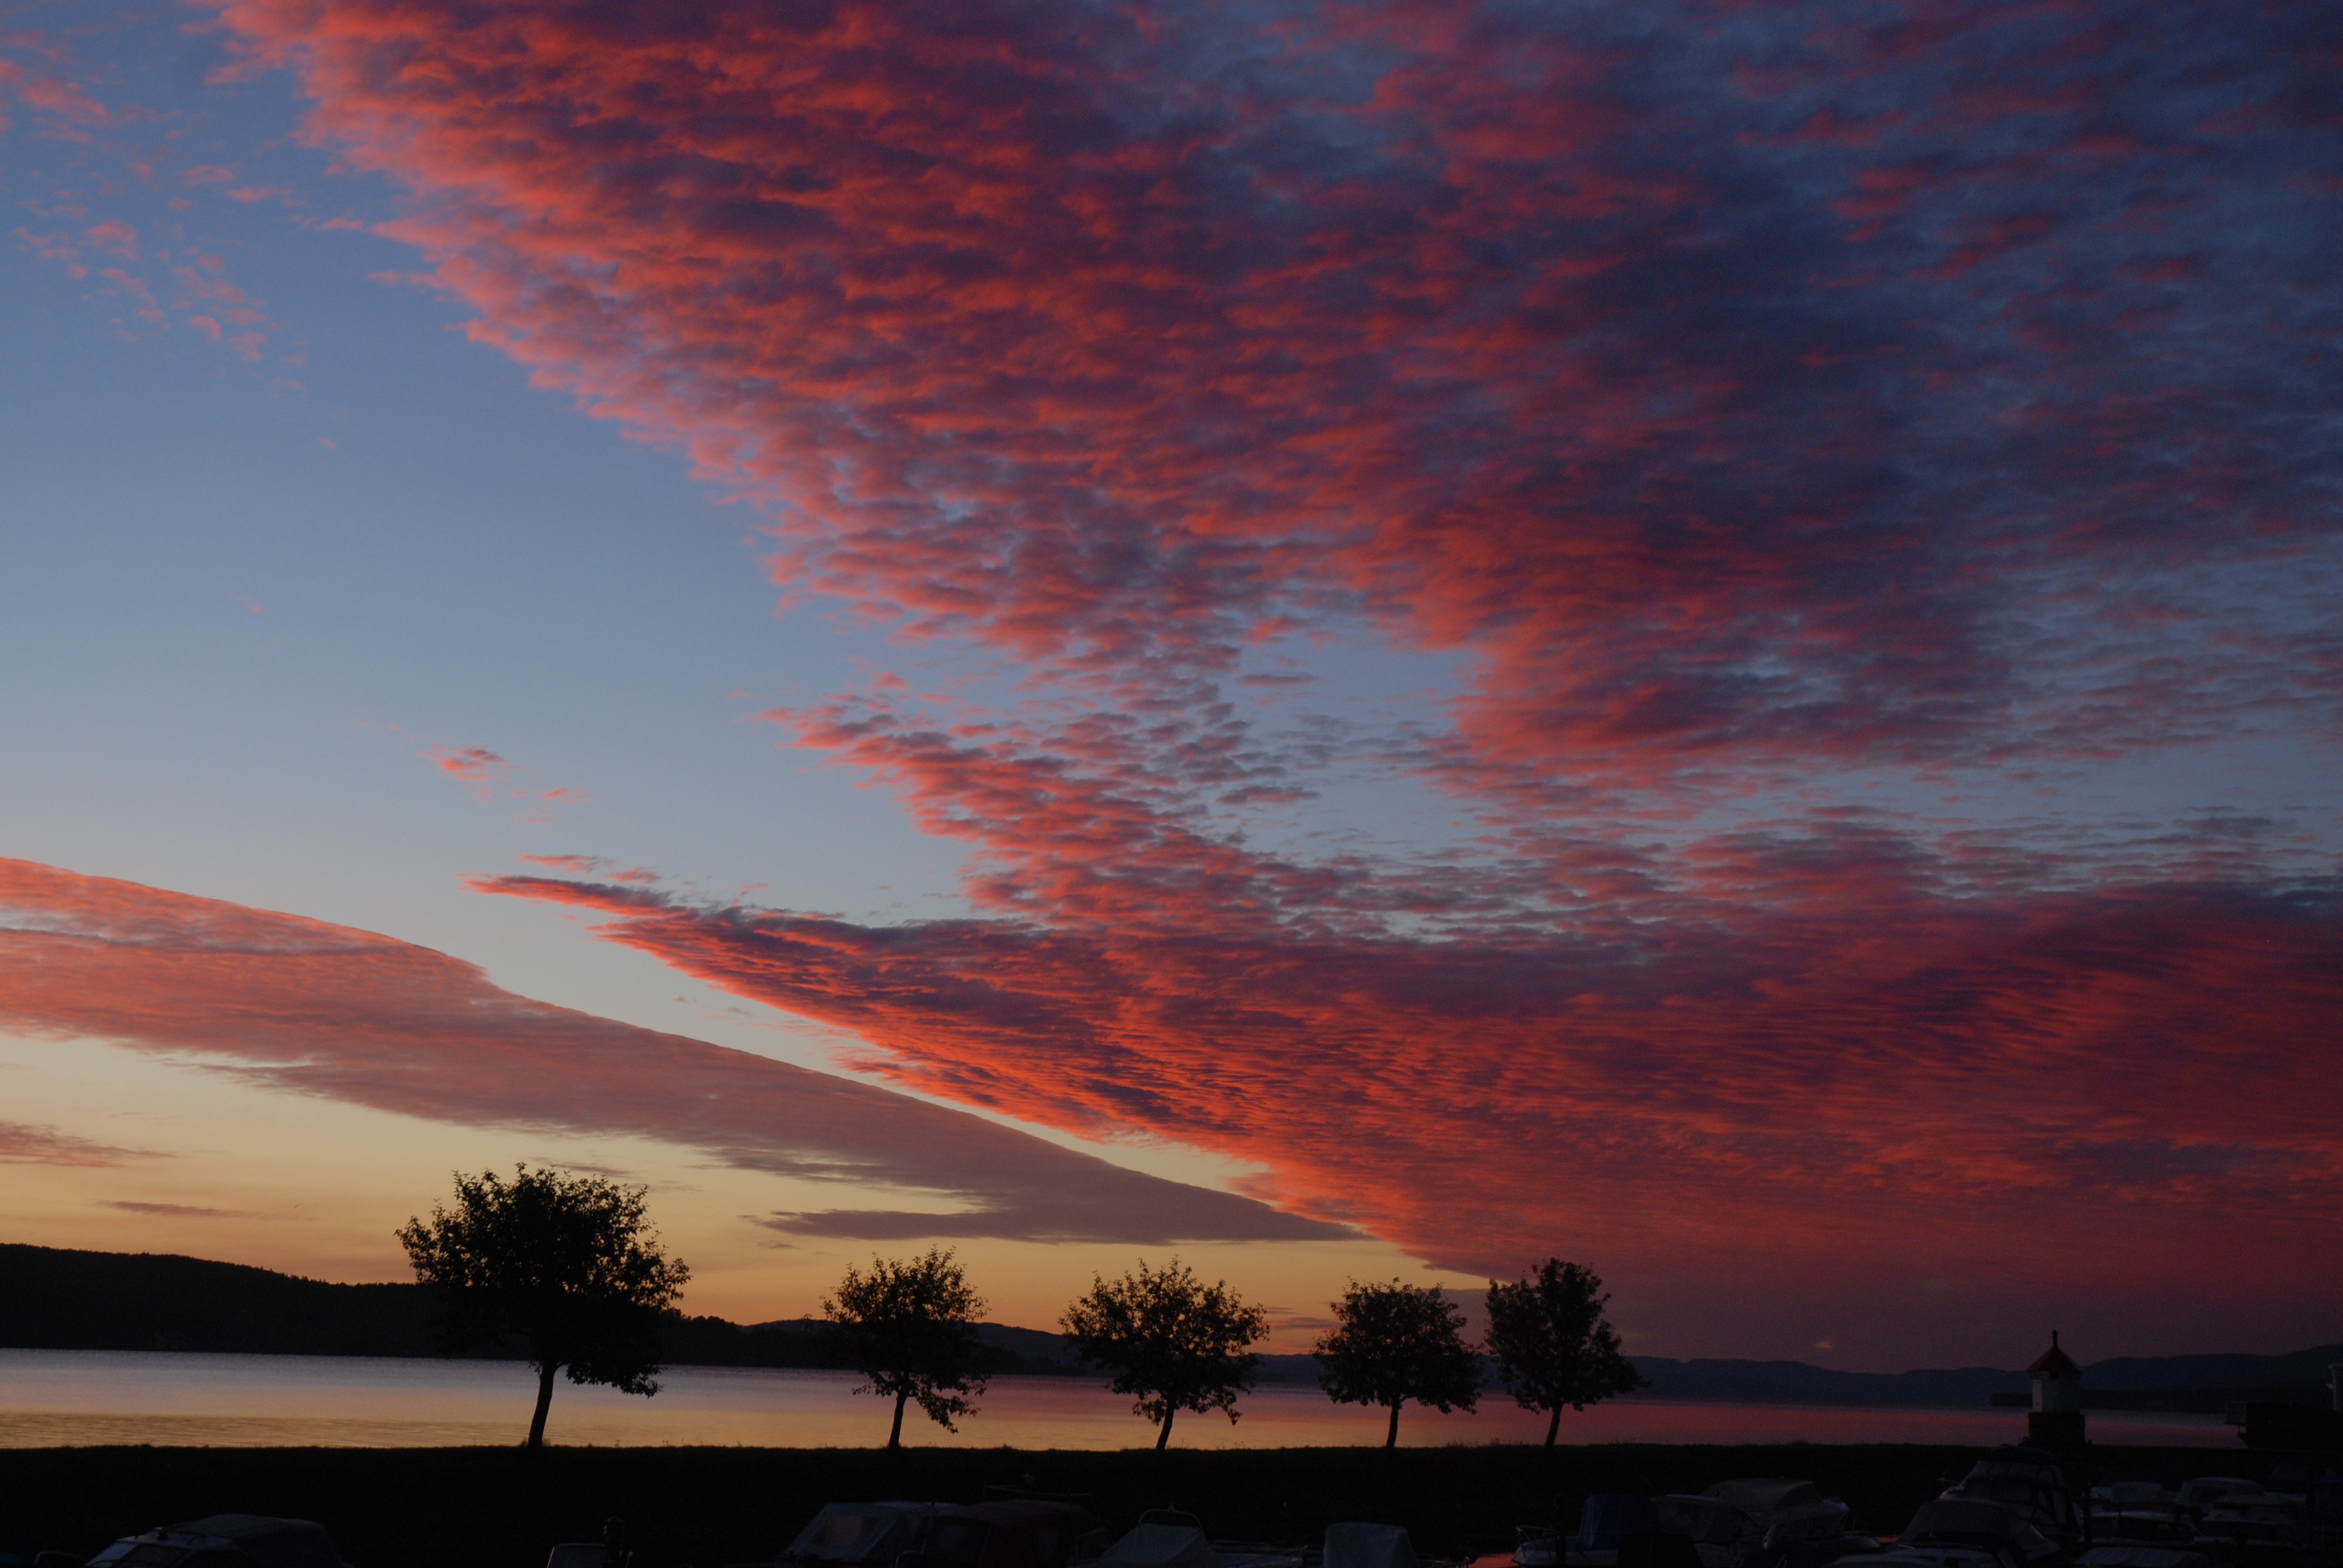
horizon, cloud, sky, sunrise, sunset, morning, dawn, atmosphere, dusk, evening, reflection, norway, afterglow, meteorological phenomenon, red sky at morning, gj vik, morning while